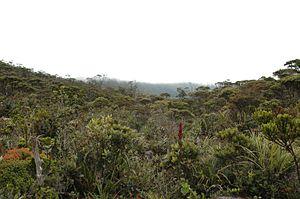
Le Royaume de Sarawak est un ancien État fondé en 1841 par l'aventurier britannique James Brooke, à l'origine sur un territoire vassal du sultanat de Brunei, au nord-ouest de l'île de Bornéo. Il possède des frontières avec le sultanat de Brunei au nord, et le Bornéo hollandais au sud. Les côtes du Sarawak sont bordées par la mer de Chine méridionale. Le royaume exista pendant plus d’un siècle et fut dirigé par la dynastie des Rajas blancs jusqu'en 1946, date à laquelle le descendant, Charles Vyner Brooke, céda ses droits sur le Sarawak au Royaume-Uni, à l'issue de l'occupation de l'armée japonaise qui dura de 1941 à 1945.